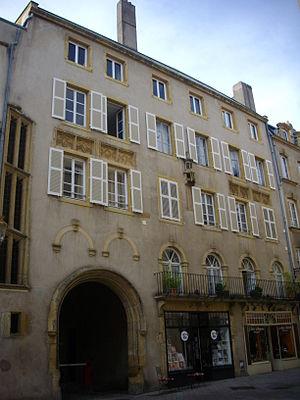
L'hôtel de Heu à Metz (Moselle)
L’hôtel de Heu est un hôtel particulier de la ville de Metz. Situé au 19 rue de la Fontaine, il a été édifié à la fin du XVᵉ siècle par et pour La Maison de Heu, famille patricienne, faisant partie des paraiges. Il est classé monument historique.
Les paraiges ou lignages de Metz constituent la classe héréditaire qui avait au sein de la ville le monopole des fonctions publiques dirigeantes et formait l’oligarchie urbaine de la ville de Metz au Moyen Âge et jusqu'à la fin de l'Ancien Régime.
La maison de Heu est une importante famille du Moyen Âge. Elle a marqué l’histoire du pays de Liège et du pays messin, en particulier les villes de Huy et de Metz.